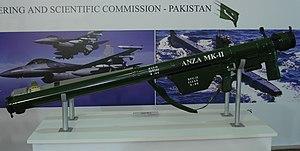
L'Anza, est le nom d'une série de missiles sol-air portatifs à très courte portée produits par le Pakistan. Guidé par infrarouges, l'Anza est utilisé pour la défense anti-aérienne à basse altitude.